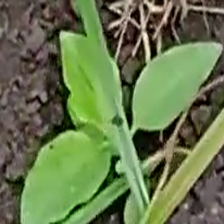
Weed species: Kena_(Commplina_benghalensio)